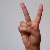
The image shows a hand gesture representing the letter 'V' in Indian Sign Language.